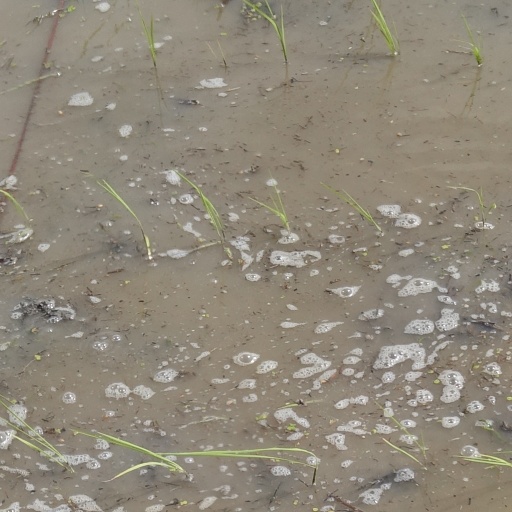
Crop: rice